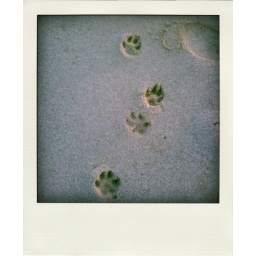
dog footprints in the sand